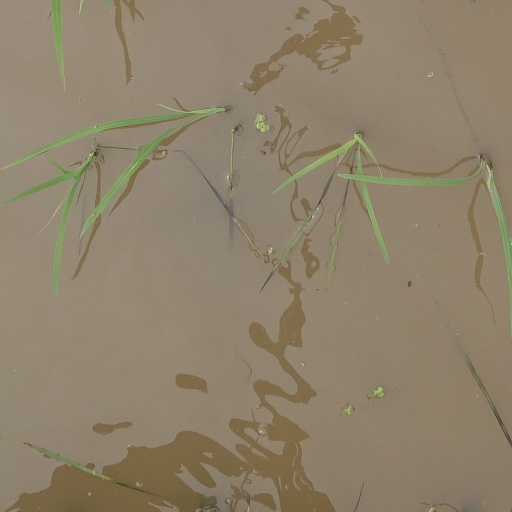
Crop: rice